Dungeons & Dragons: Shadow over Mystara

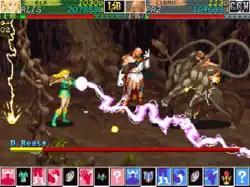
Gameplay screenshot with Cleric and Elf.

In addition to the original four heroes found in its predecessor, "" (Cleric, Dwarf, Elf and Fighter), "Shadow of Mystara" adds a Thief and a Magic-User to the selection of player characters. Furthermore, with the inclusion of two separate versions of each character's sprite set, the game allows up to two players to select the same character (in "Tower of Doom" each of the characters could only be selected once), effectively giving the game 12 "different" characters to choose from. The two Clerics and two Magic Users also have subtle differences within their spell books.